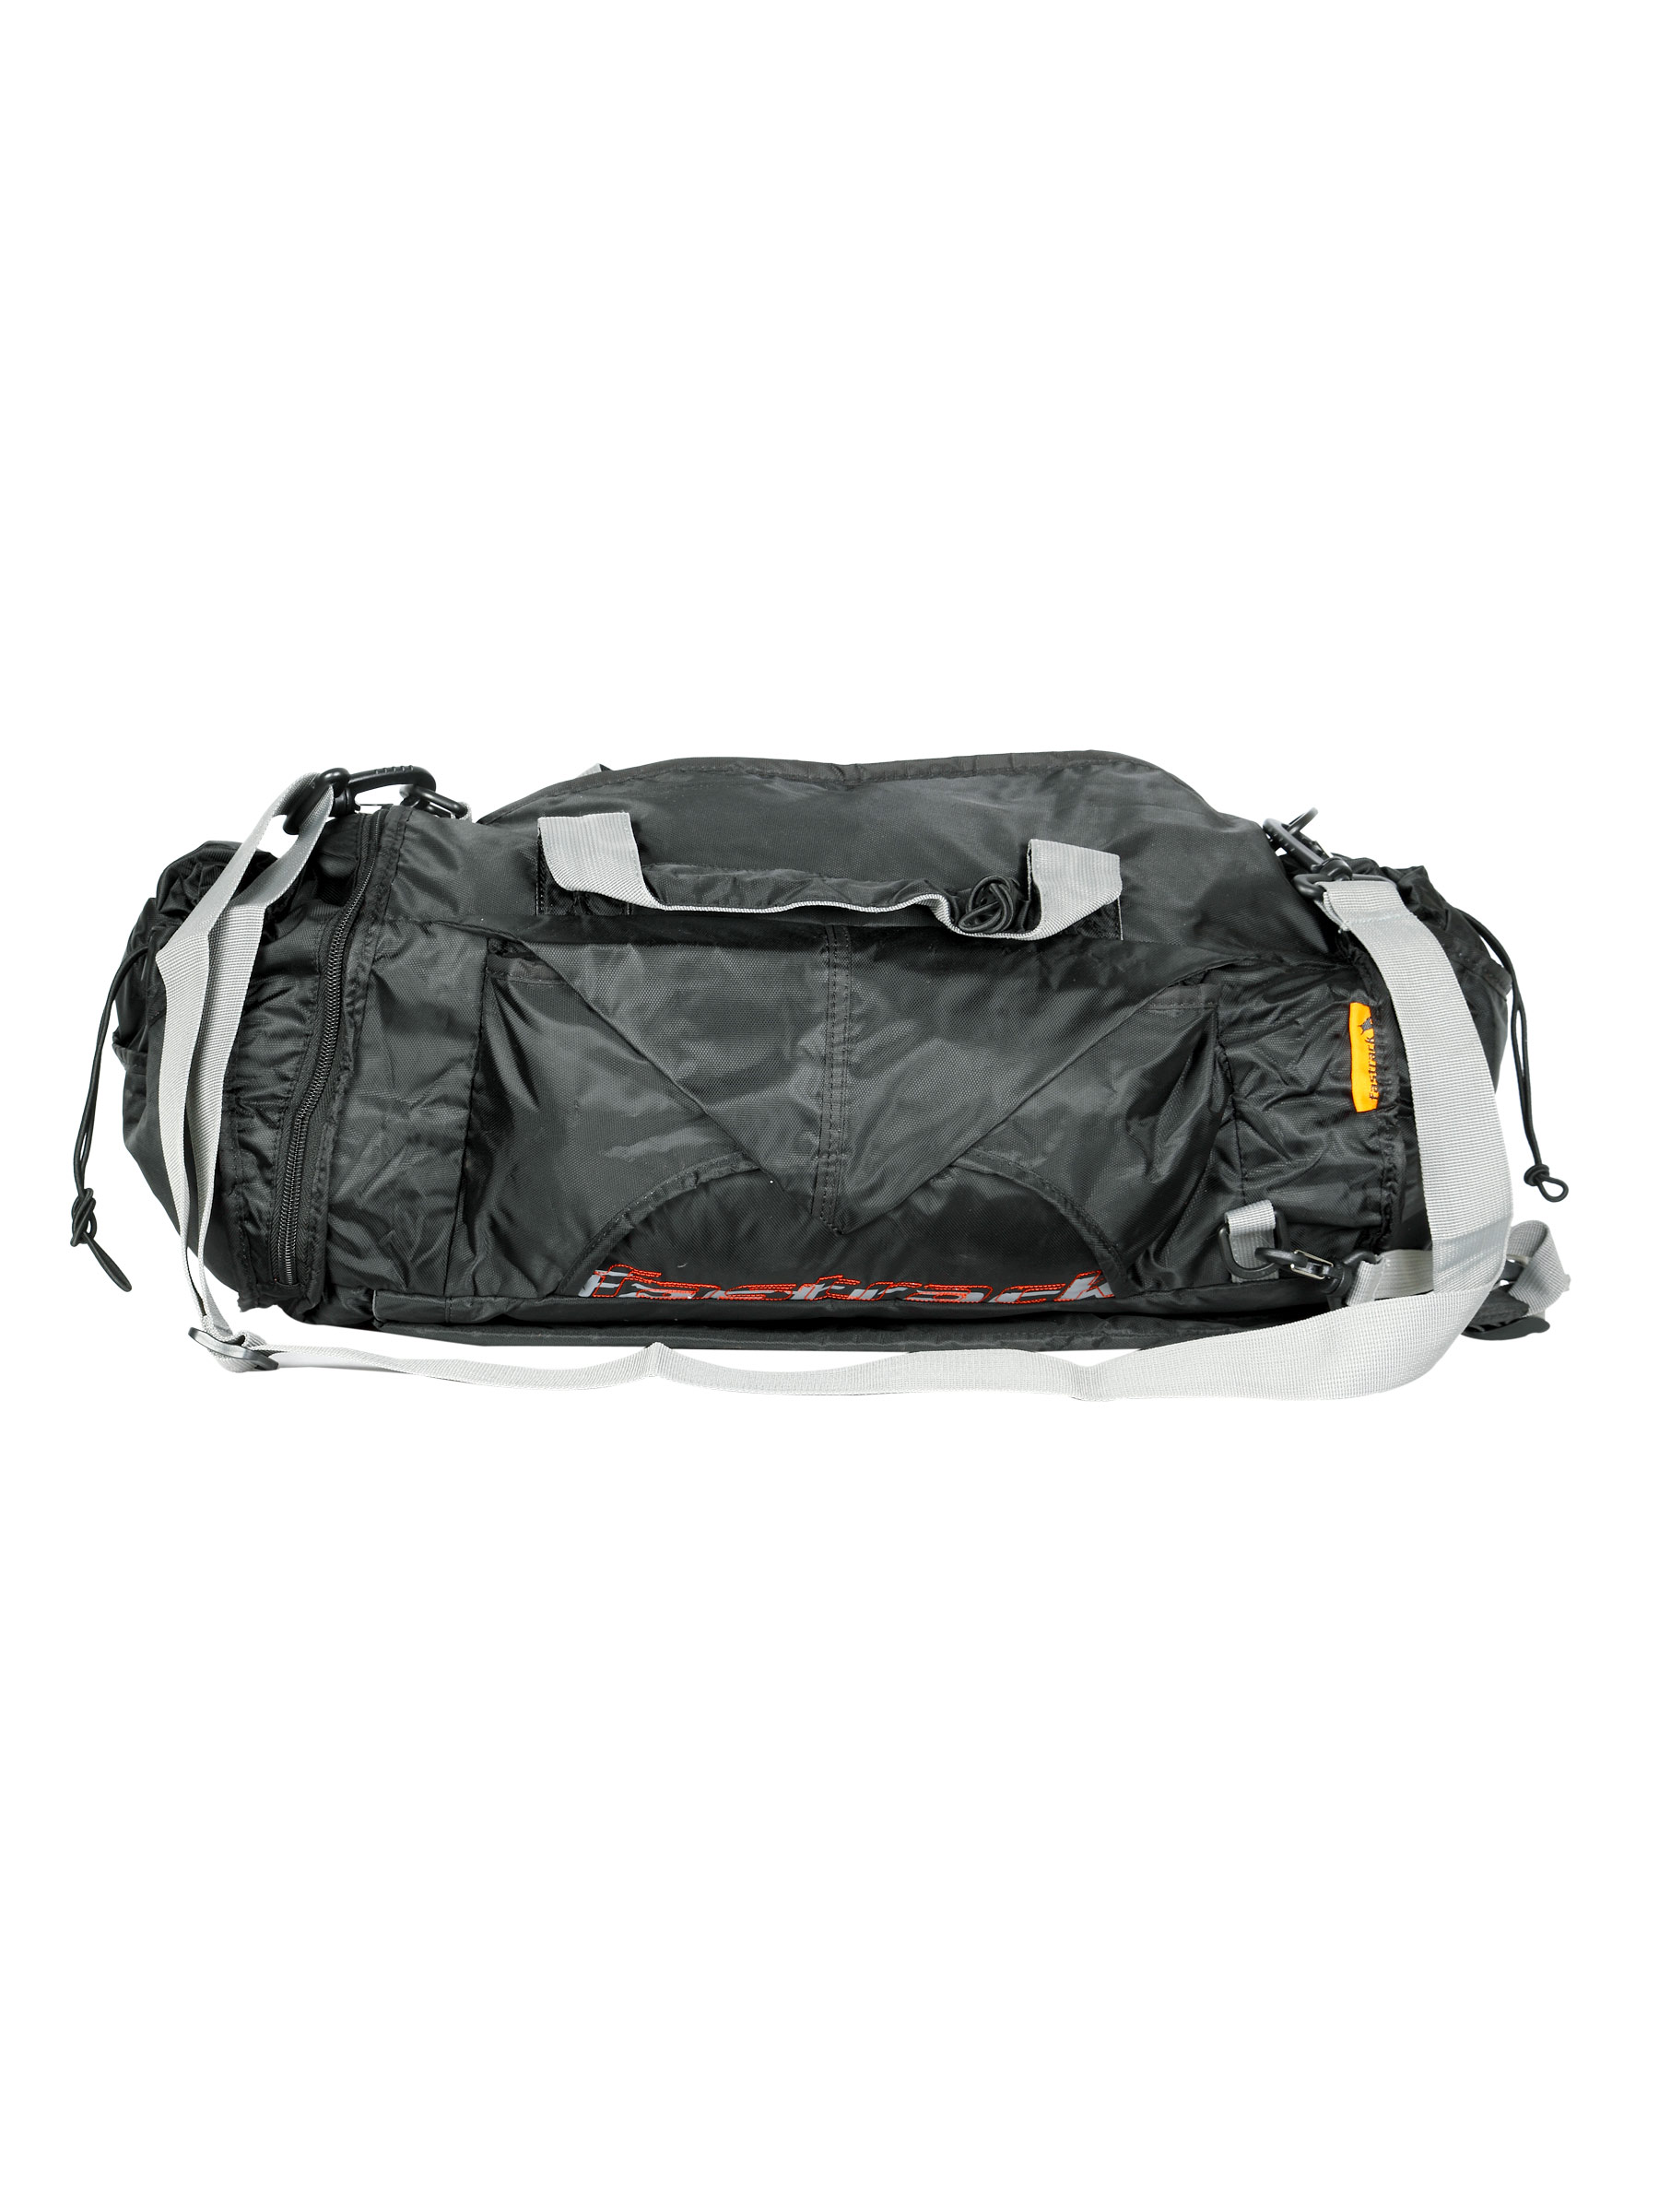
Fastrack Men Black Gym Bag
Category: Accessories / Bags / Duffel Bag
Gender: Men
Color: Black
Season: Fall 2011
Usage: Casual